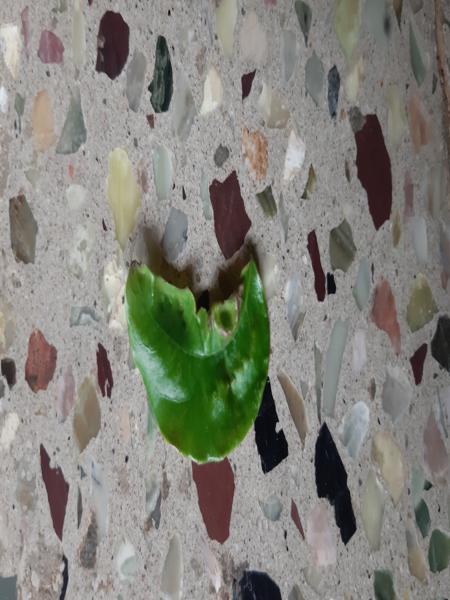
Plant: Amla